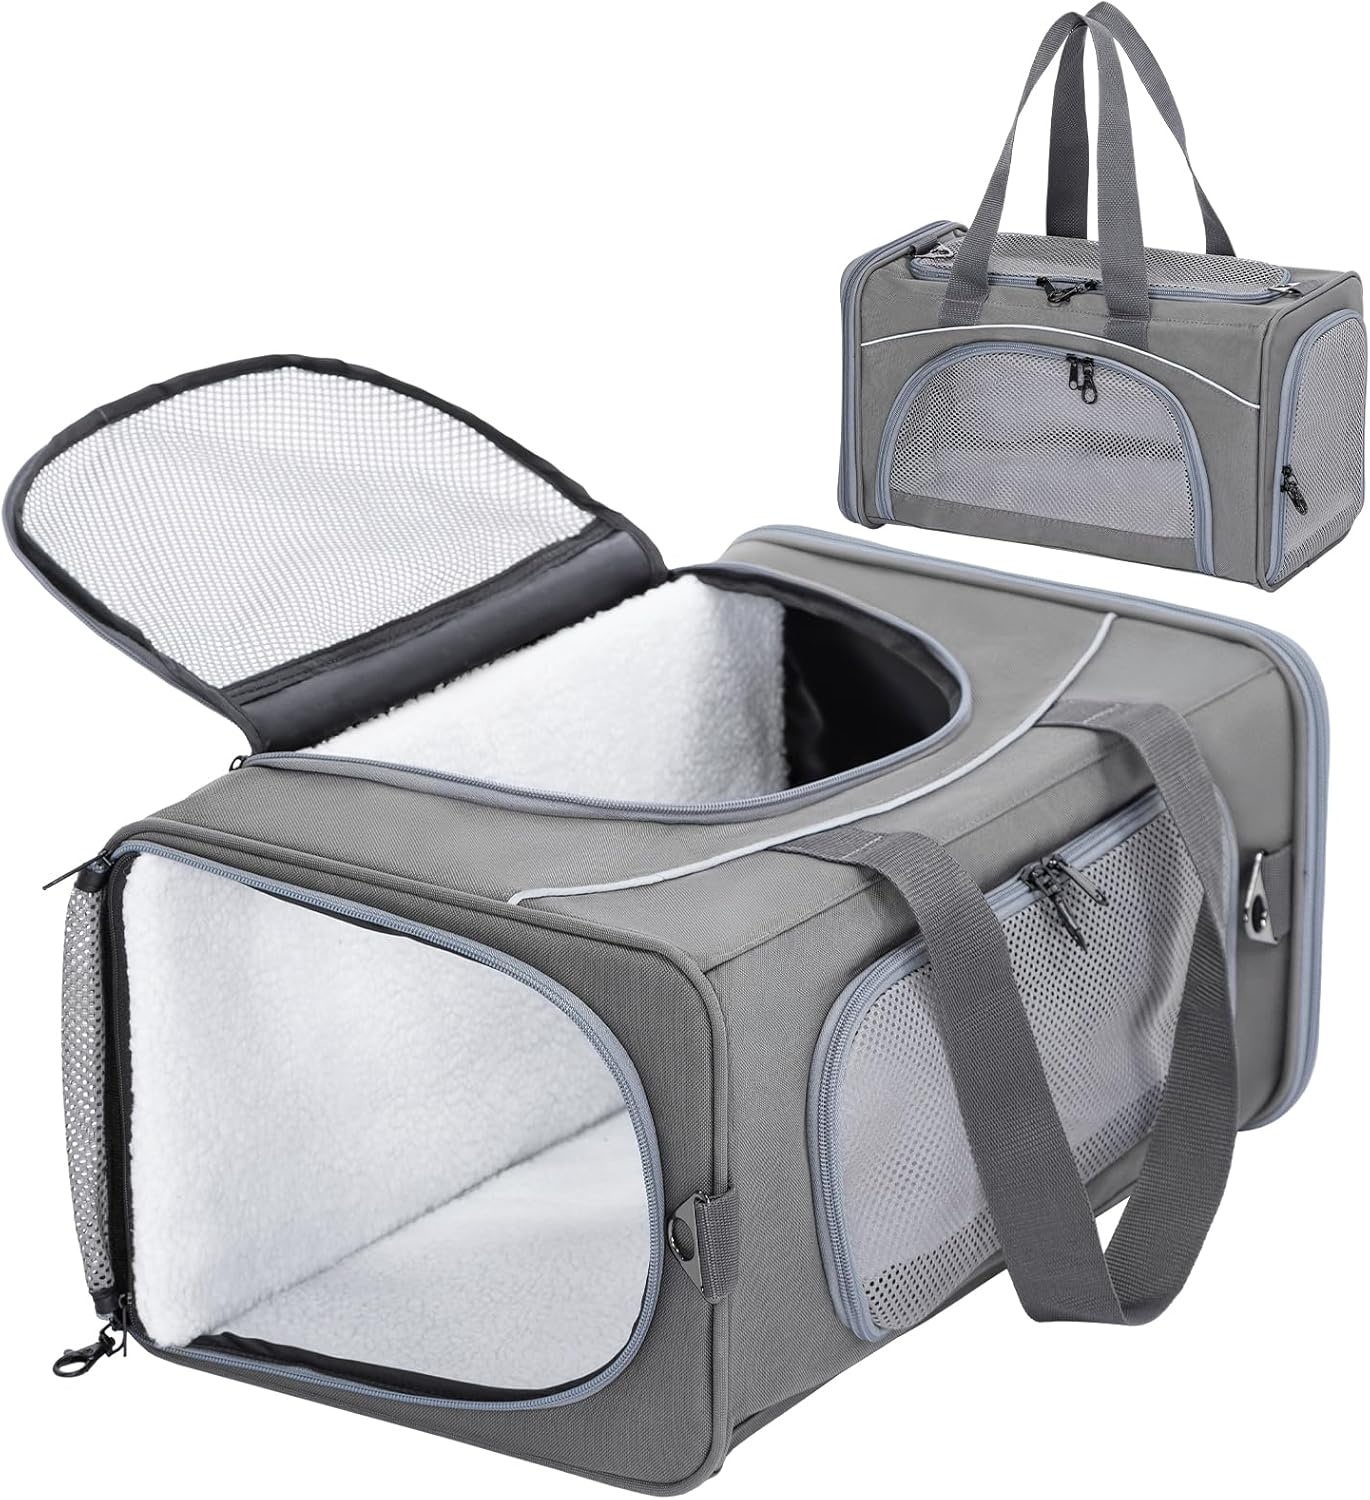
‌Petsfit Airline Approved Pet Carrier for Small Dogs & Cats, 19x9x12 TSA Approved Carrier, with Removable Dual-Sided Padding (2-Way Placement) - Fits Under Most Airplane Seats, Escape Proof (Gray)
Brand: Petsfit
Overview Color : Gray-with lockable zippers Brand : Petsfit Product Dimensions : 19"L x 9"W x 12"H Material : Polyester Special Feature : Adjustable About this item Check Size Before Buying: To fit under airline seats, airlines only allow small dogs and cats. We recommend that the pet size you carry be within 16"L x 9"H. Be sure to consider your pet’s length and height when selecting the appropriate carrier size. This cat carrier is specially designed for aviation use. For other scenarios, welcome to check out Petsfit in-car and other series Airline Approved: This airline approved dog carrier features detachable, washable soft pads on both sides for versatile placement (standing or lying) to adapt to different cabin seat heights. The tsa approved cat carrier meets requirements for Air Canada (21.5x15.5x10.5 inches), Airbus A321 aircraft, etc. If traveling with other airlines, please verify luggage size requirements on their official website before purchasing Safety Design: Our cat carrier soft is made of stainless steel and 6mm fiber rod structure, which does not deform or sag, ensuring that it will not collapse during travel. Constructed from durable, lightweight and waterproof polyester fiber, this cat travel carrier features reinforced splicing and scratch-resistant mesh. The pet carrier includes a built-in anti-loss safety rope and a lockable zipper to prevent pets from escaping Better Air Permeability: PETSFIT small dog carrier has four mesh ventilation panels for good airflow and visibility, allowing your pet to see outside while you can check on them easily. The top opening facilitates interaction with your pet during the trip Multiple Ways To Carry: With a sturdy handle and adjustable padded shoulder strap, this pet carrier airline approved offers a variety of carrying options. The back is designed to attach securely to your suitcase. This carrier for small dog folds easily for compact storage when not in use
Category: Animals & Pet Supplies > Pet Supplies > Pet Carriers & Crates > Air Travel Approved Carriers